San Gabriel Mission Playhouse

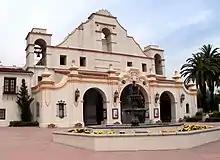
San Gabriel Mission Playhouse

The San Gabriel Mission Playhouse is a historic performing arts venue located in the Mission District of the city of San Gabriel, California, United States.